Erik Darnell

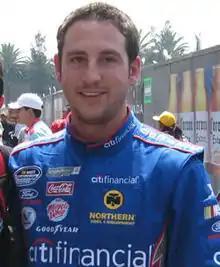
Darnell at Autódromo Hermanos Rodríguez in 2008

Erik Louis Darnell (born December 2, 1982) is an American professional stock car racing driver. He is the grandson of former USAC and NASCAR driver Bay Darnell, who also started three NASCAR races (including one for Holman Moody). Darnell formerly drove for Roush Fenway Racing, joining the team in 2005 after being a co-winner on the Discovery Channel program "", along with David Ragan.